Bloodroots

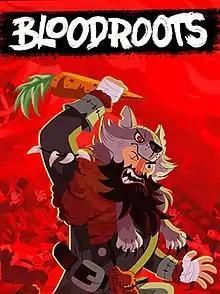

Bloodroots is a hack and slash video game developed by Paper Cult. The game was released on February 28, 2020, for Nintendo Switch, PlayStation 4, and Microsoft Windows, and later for Xbox Series X/S on 15 July 2021. Drawing inspiration from the Western genre, players assume the role of Mr. Wolf, a man driven by a quest for revenge after being betrayed.